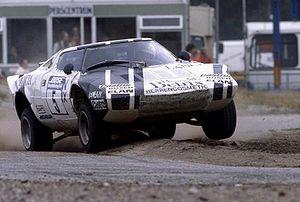
La Lancia Stratos, ou Lancia Stratos HF de son nom complet, est une voiture de rallye construite par la marque italienne Lancia. Construite de 1973 à 1978, elle a largement dominé les épreuves de rallye de la deuxième moitié des années 1970.